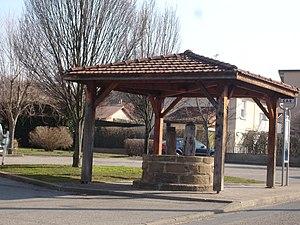
Toussieu (69)
Toussieu est une commune française, située dans le département du Rhône en région Auvergne-Rhône-Alpes.